Jackson County, Missouri

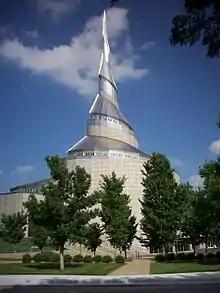
Community of Christ Temple in Independence, Missouri, USA. Dedicated 1994

Jackson County figures prominently in the history of the Church of Jesus Christ of Latter Day Saints, also known as Mormons. The Church was formed in Palmyra, New York, in 1830, located in Western New York, north of the Finger Lakes Region. March 1831 President Joseph Smith said that a location on the Missouri–Kansas border was to be the latter-day "New Jerusalem" with the "center place" located in Independence, the county seat. Traveling to the area in the summer of 1831, Smith and some associates formally proclaimed Jackson County as the site in a ceremony in August 1831.